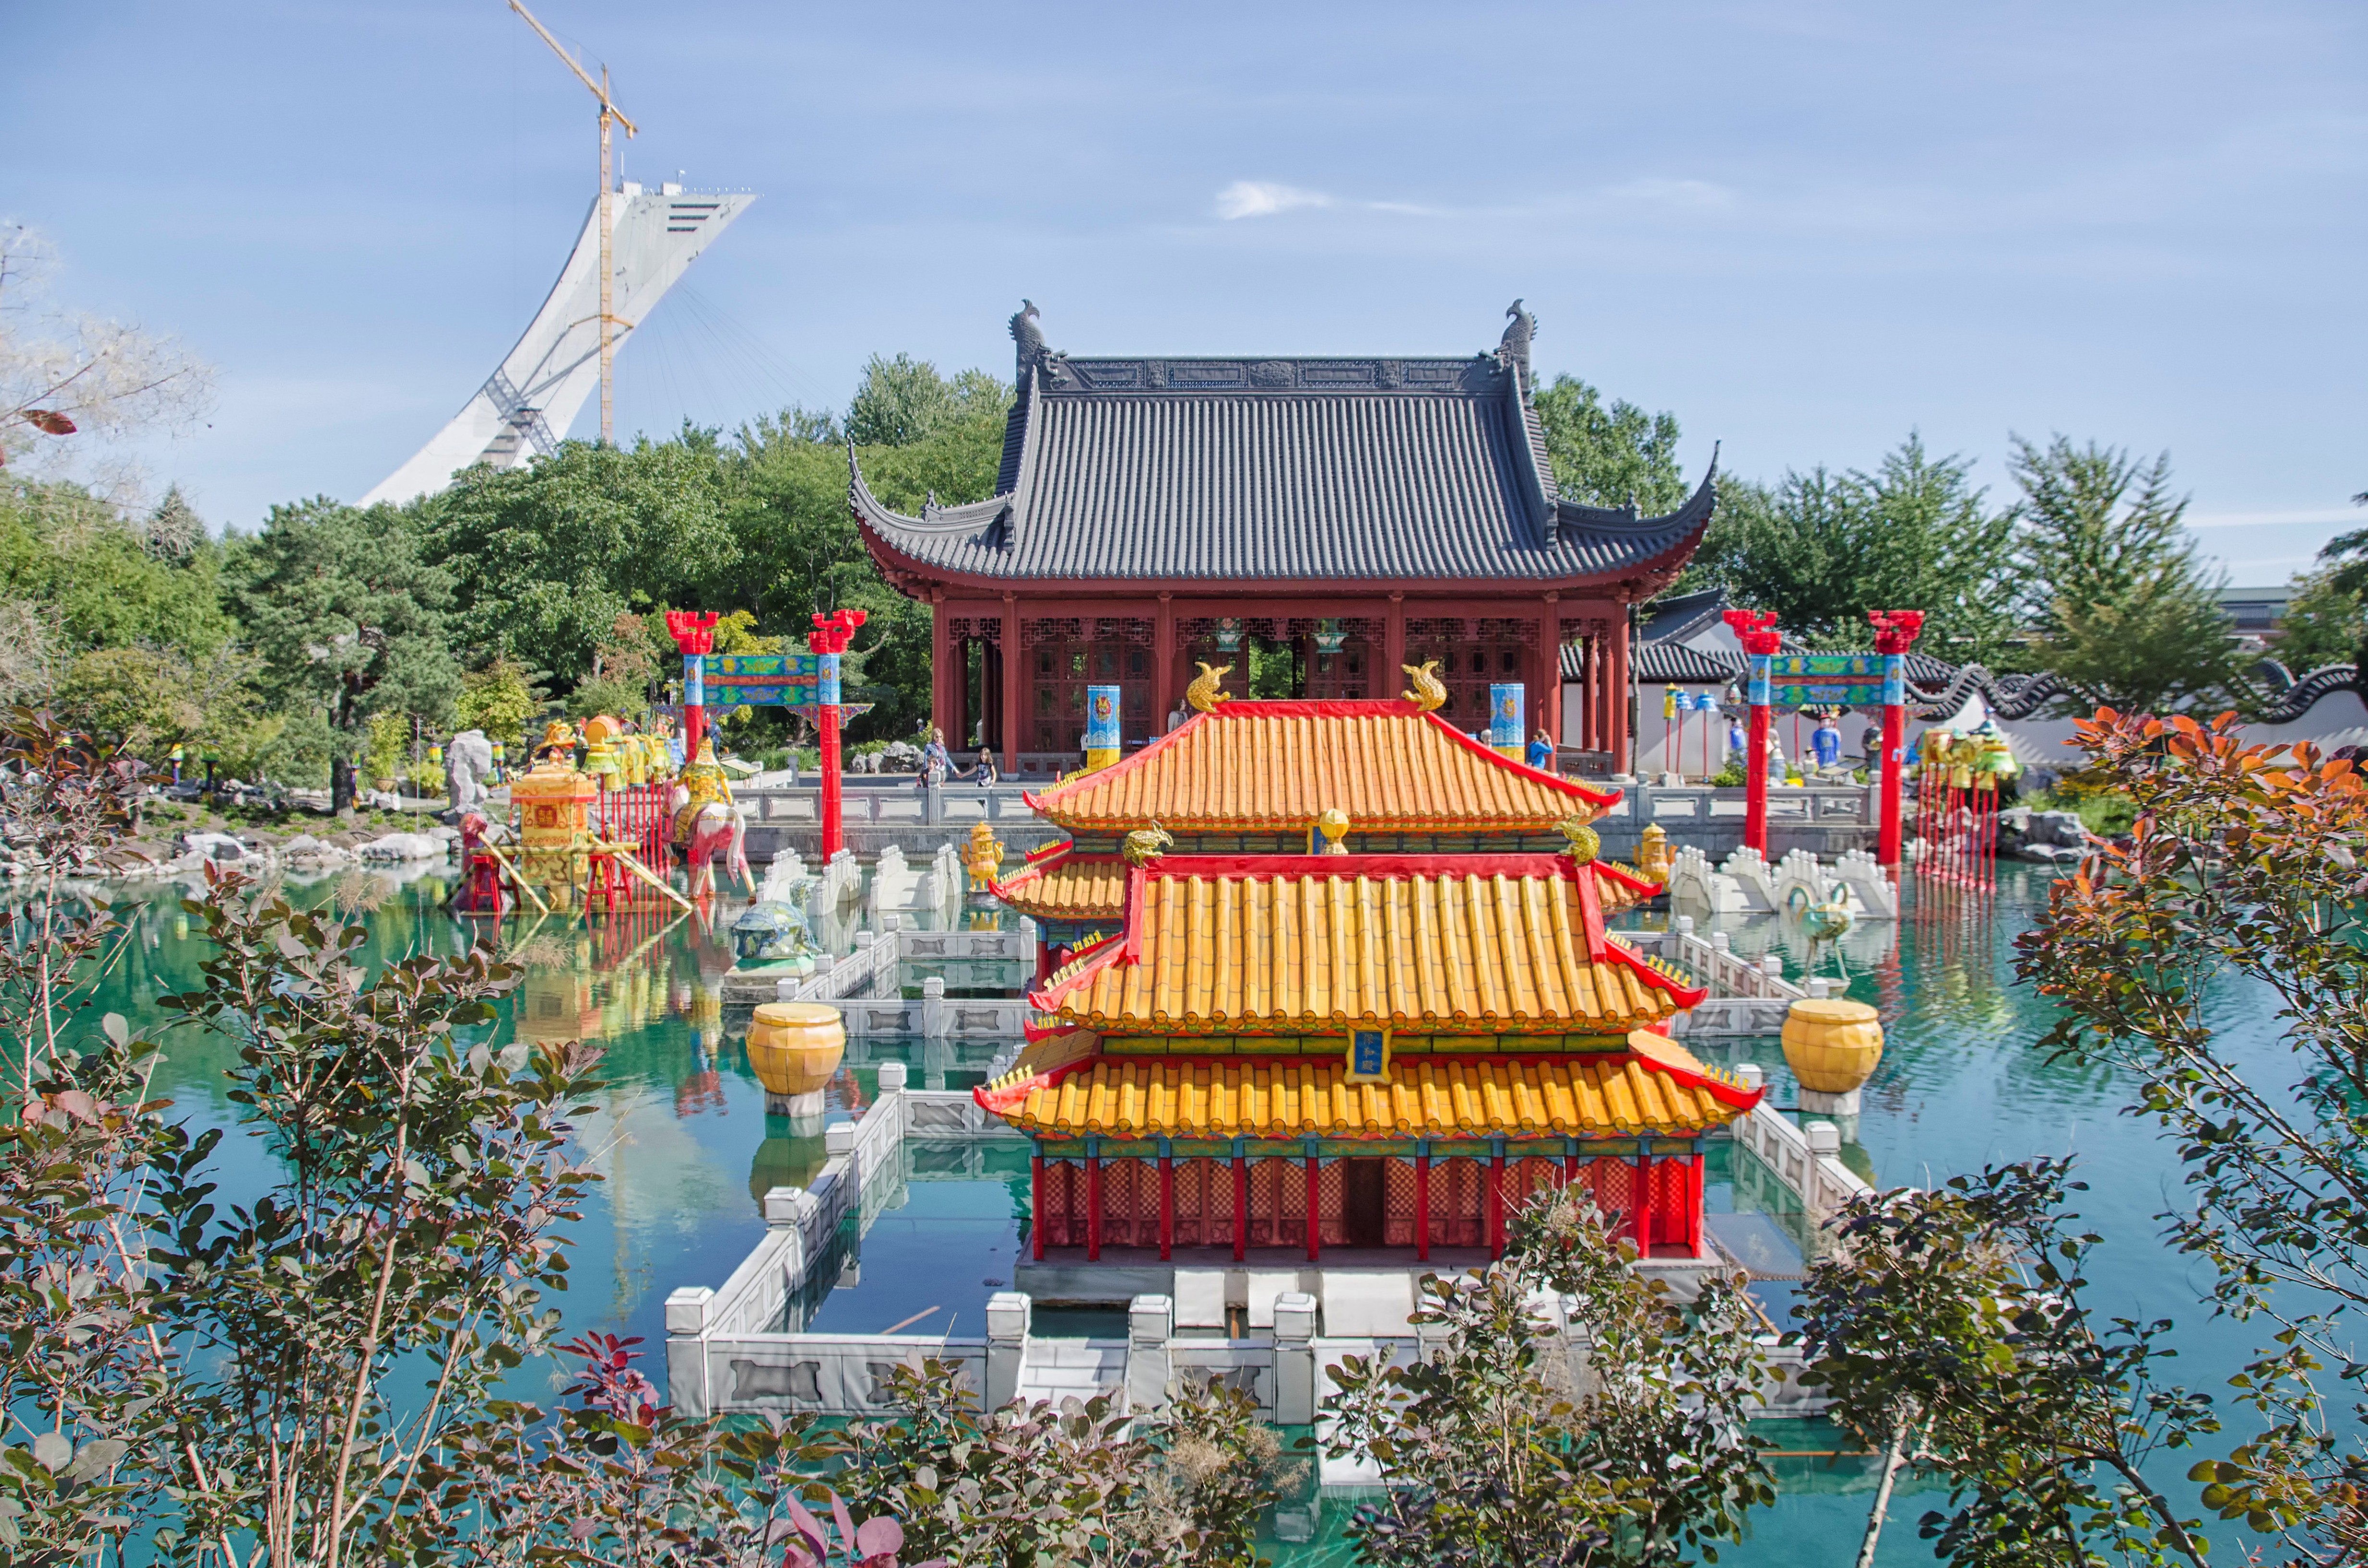
flower, palace, city, recreation, amusement park, park, leisure, place of worship, de, of, temple, resort, canada, shrine, quebec, montreal, water park, ville, hindu temple